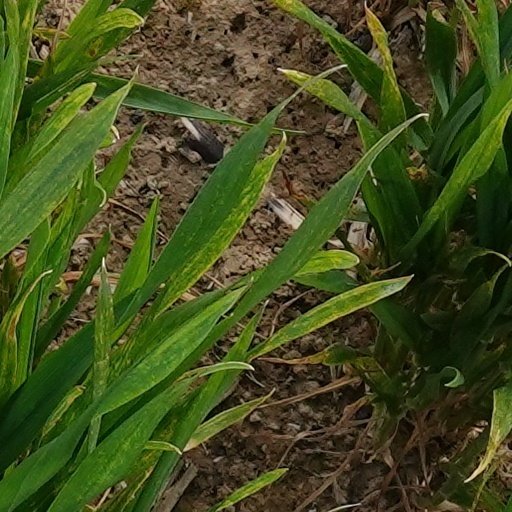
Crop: wheat